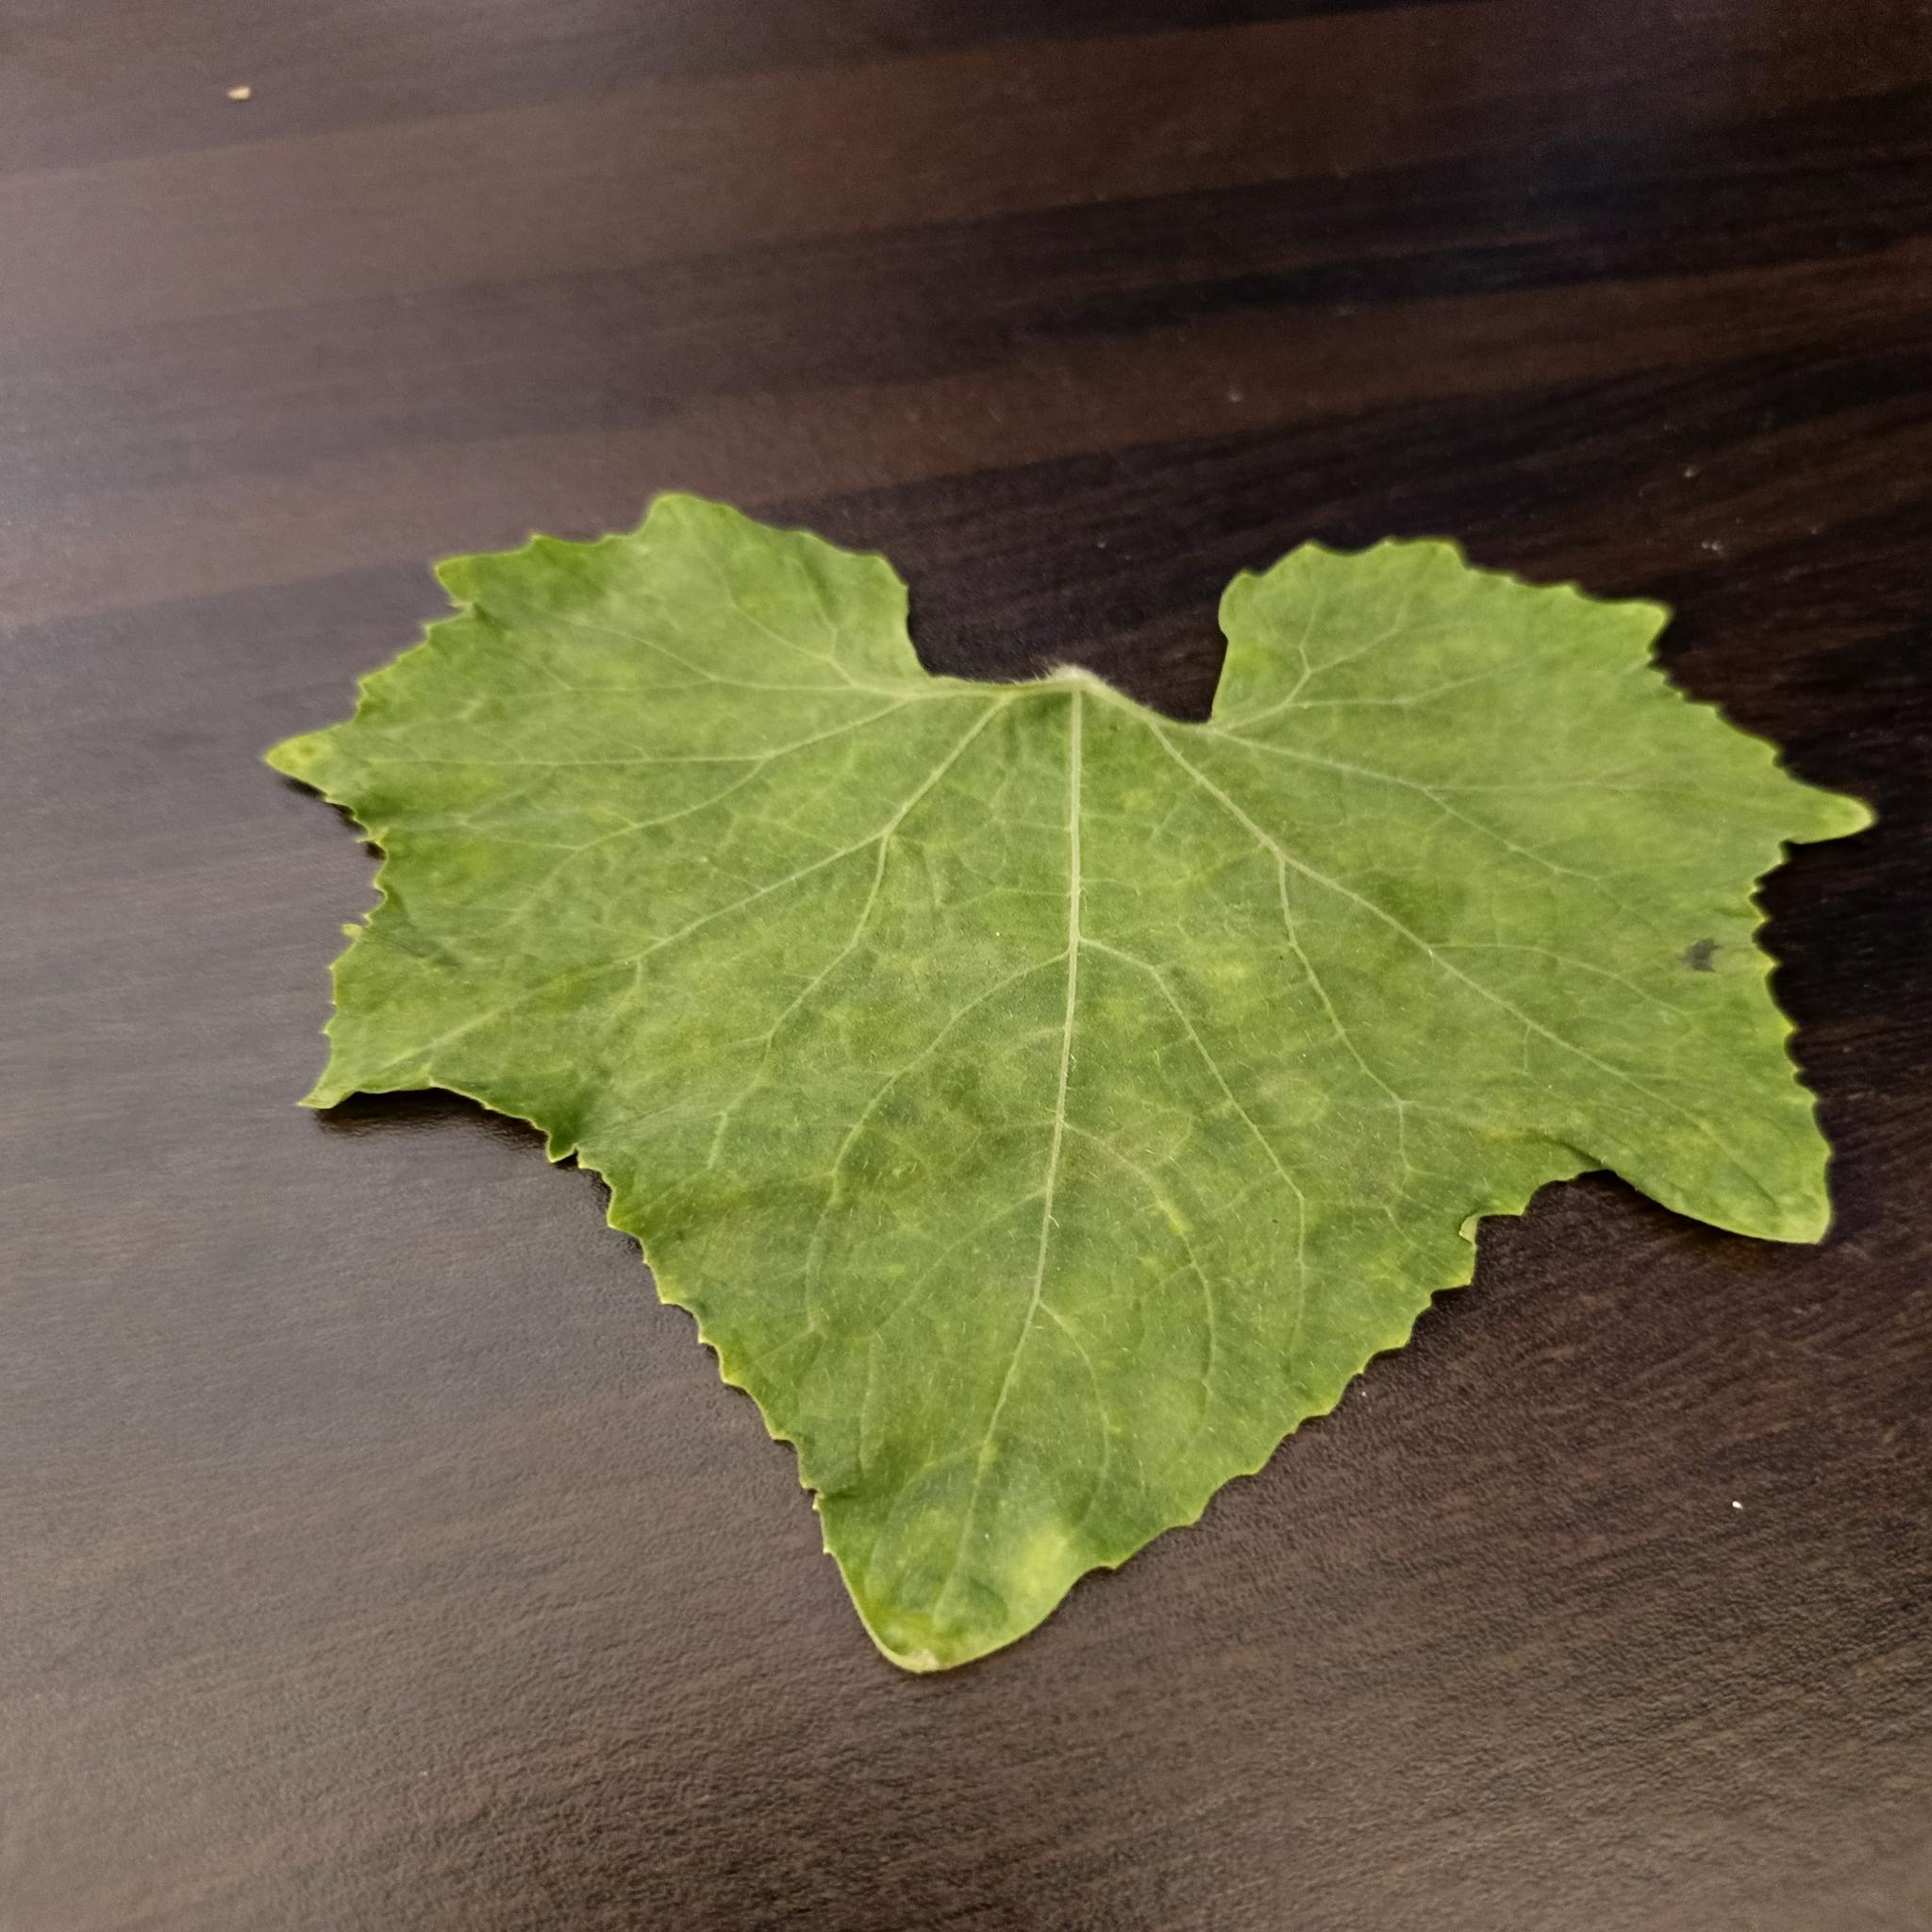
Label: Healthy